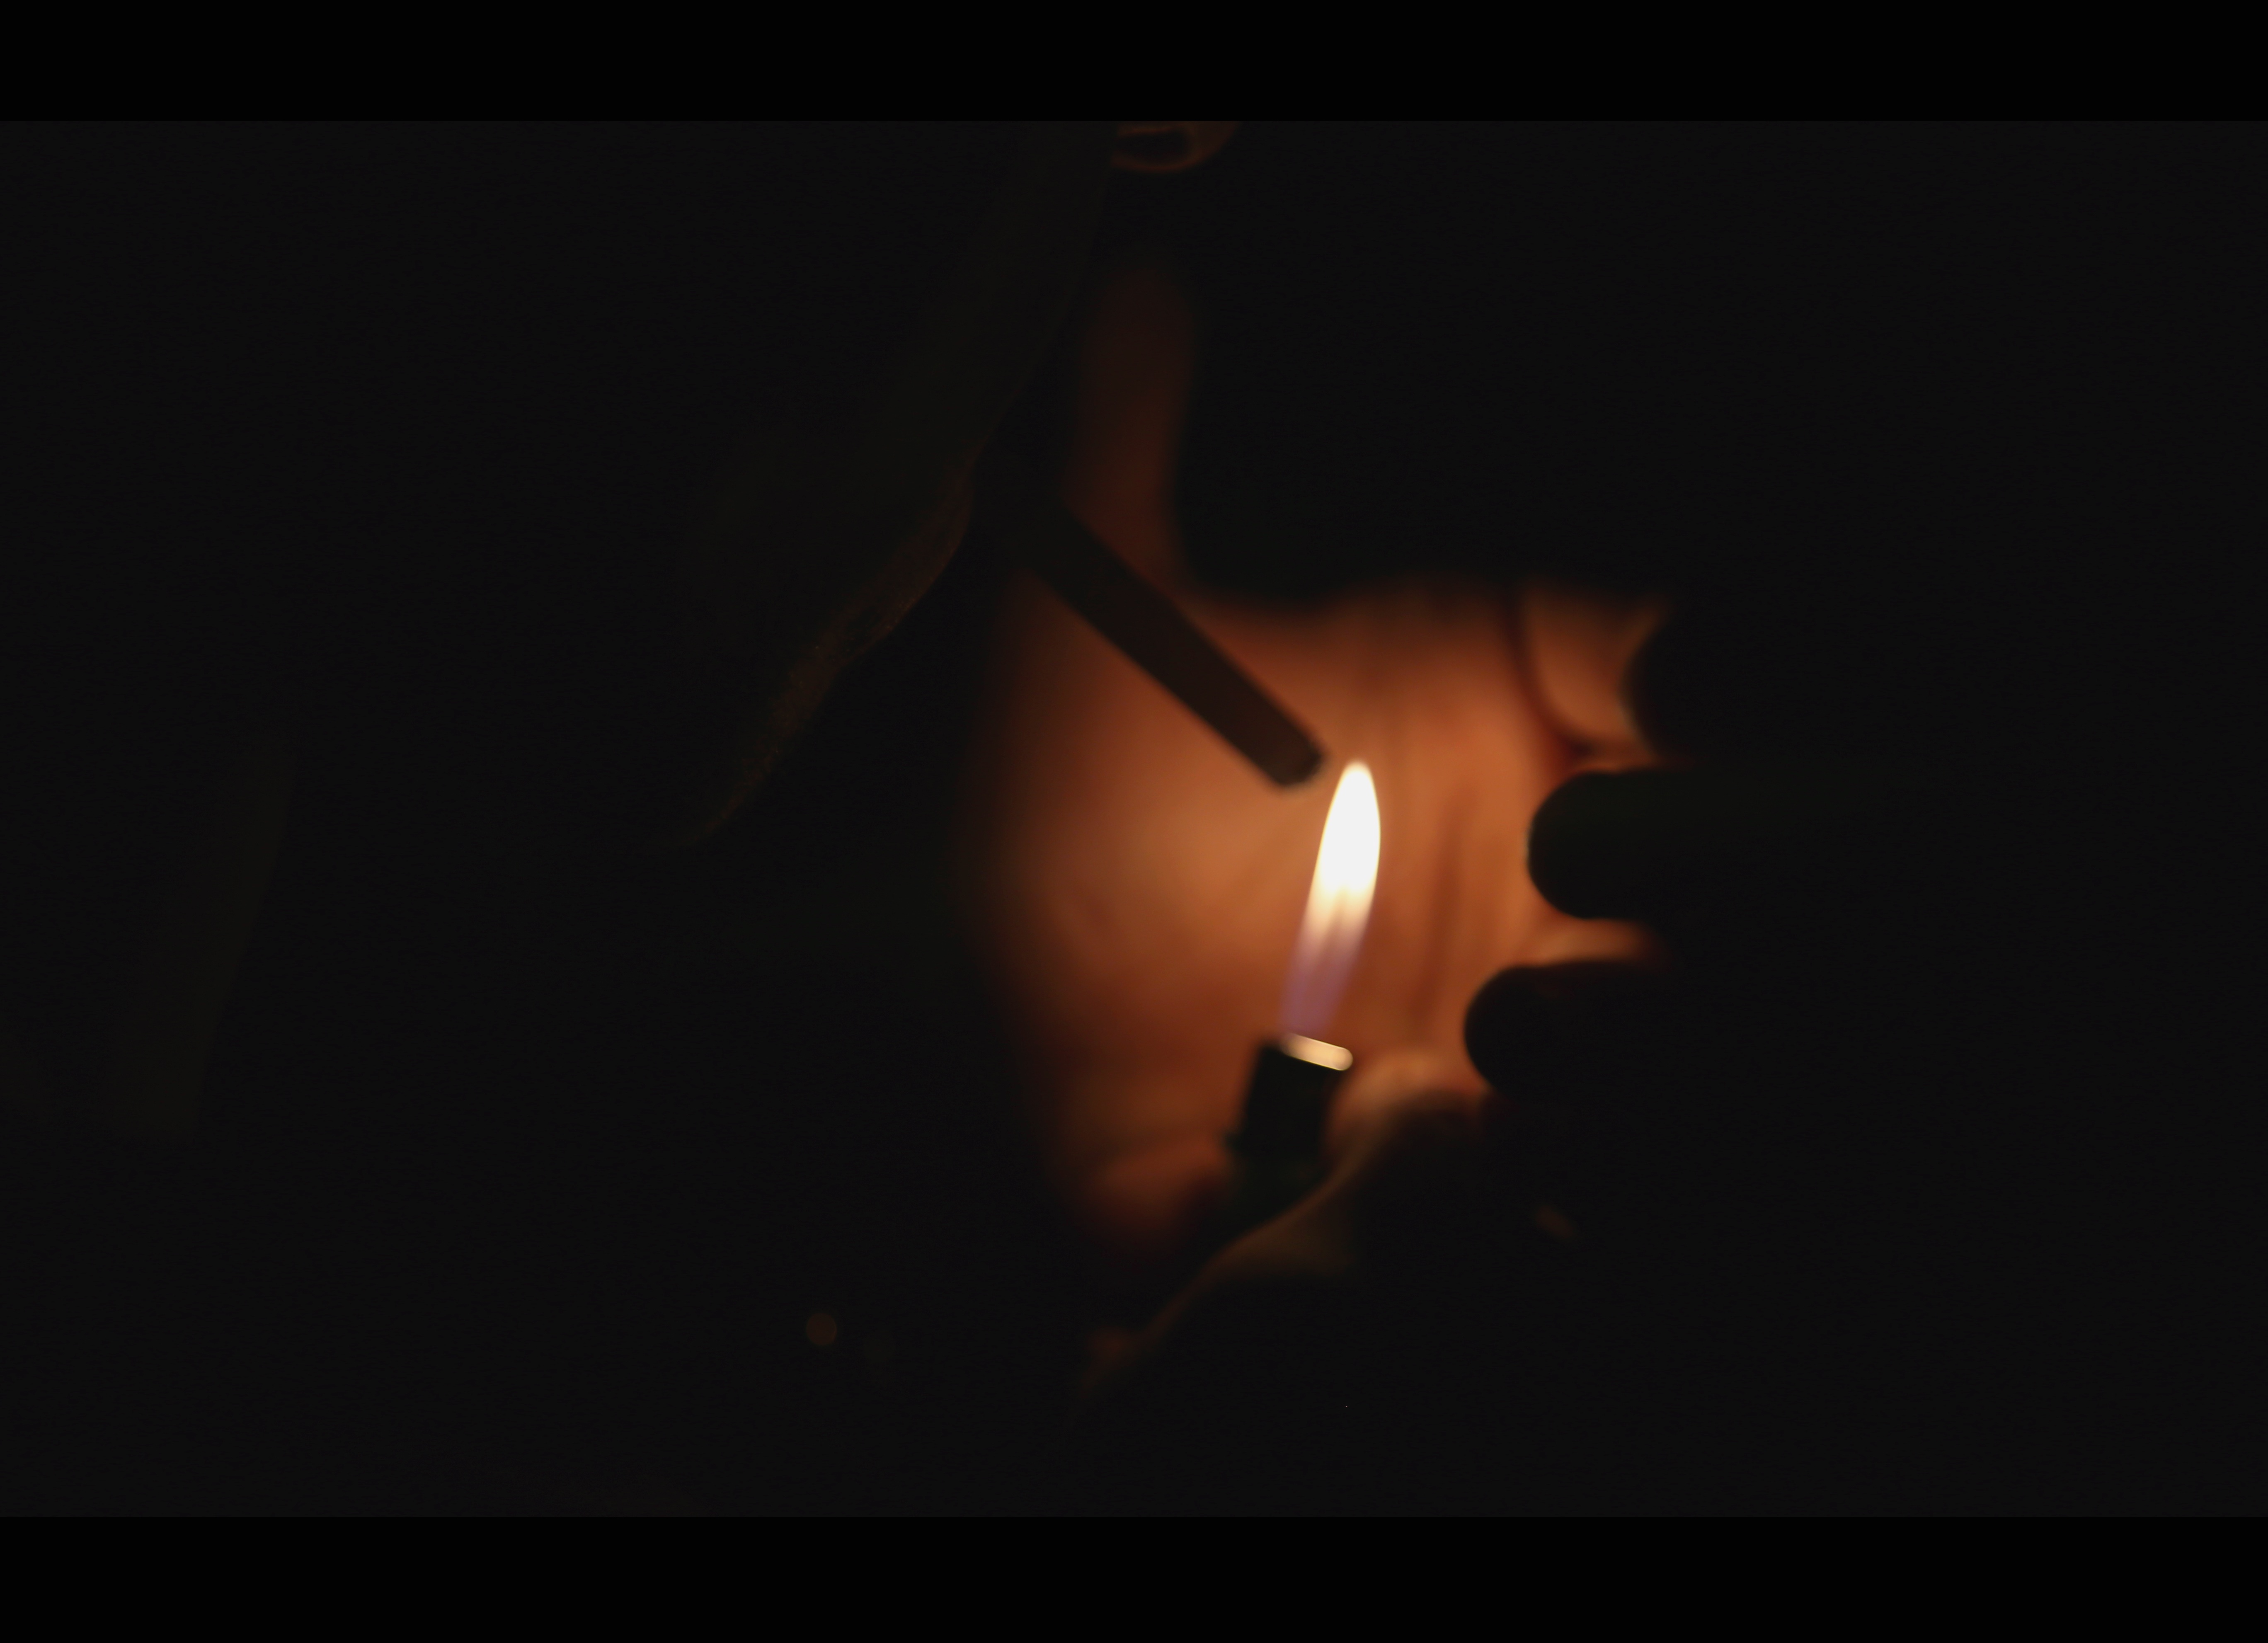
sparkler, flame, fire, darkness, lighting